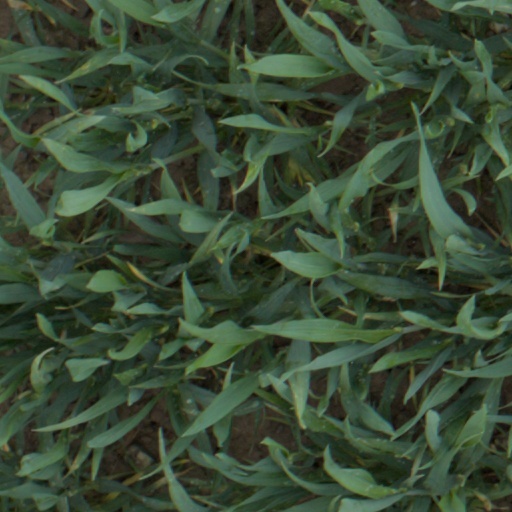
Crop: wheat